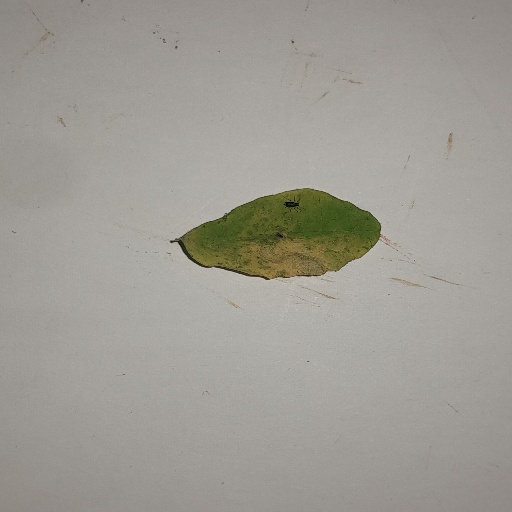
Species: Sojina
Leaf condition: Yellow Leaf